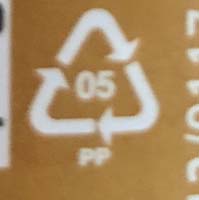
Plastic recycling code class: 5_polypropylene_PP